Parvathy Thiruvothu

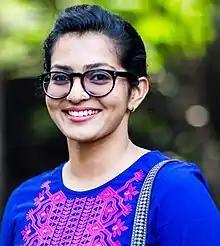
Parvathy in 2016

"Take Off, released" in 2017, was one of the major performances in Parvathy's career. Directed by Mahesh Narayan and starring Kunchacko Boban and Fahadh Faasil, the film received widespread acclaim, with praise from celebrities like Kamal Haasan. The film was screened at international festivals, including the International Film Festival of India and the International Film Festival of Kerala, and enjoyed a theatrical run of over 125 days. Parvathy's performance earned her the IFFI Best Actor Award (Female), making her the first Indian actress to win the Silver Peacock award. She was also nominated for the National Film Award for Best Actress, where she lost to Sridevi in the final round but won her first National Film Award – Special Mention. She also secured her second Kerala State Film Award for Best Actress and another Filmfare Award for Best Actress – Malayalam. Parvathy made her Bollywood debut in 2017, starring opposite Irrfan Khan in the romantic comedy "Qarib Qarib Singlle". Directed by Tanuja Chandra, the film follows the journey of two contrasting individuals who meet through a dating app and embark on a road trip across India. The film was well-received for its refreshing take on relationships, and Parvathy’s performance as Jaya, a reserved widow, was praised for bringing emotional depth and authenticity to her character. This film marked an important milestone in her career, showcasing her ability to transition into Hindi cinema seamlessly while maintaining her signature style of acting.